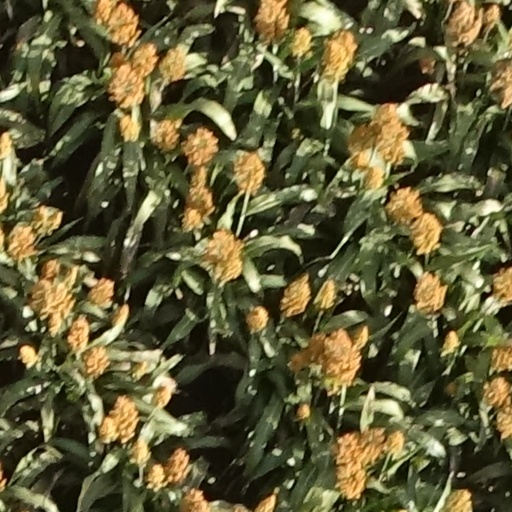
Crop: sorghum